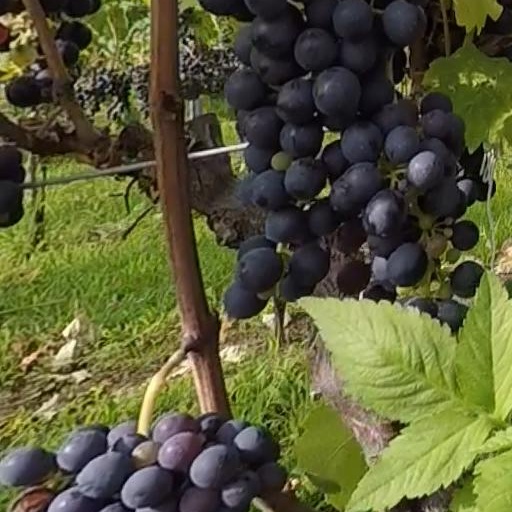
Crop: grape